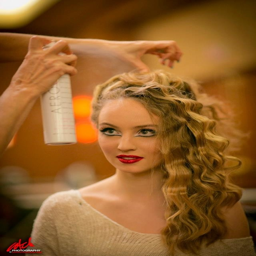
getting last minute touches done for the catwalk ... hair by savvy team !